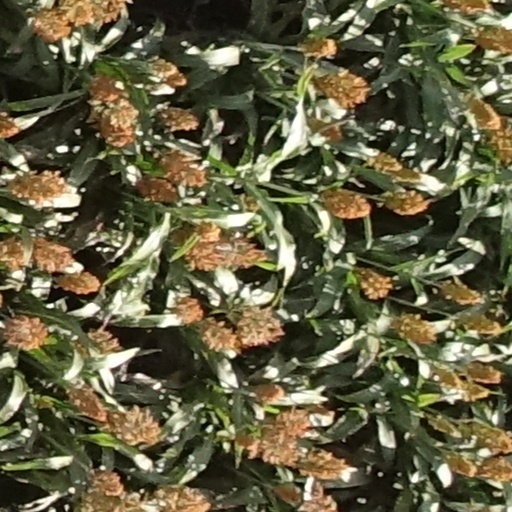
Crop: sorghum